Idaho Potato Commission

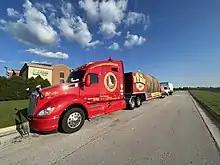
The Big Idaho Potato Truck parked in Bowling Green, Ohio

In 2012, to mark its 75th anniversary, the IPC unveiled the "Big Idaho Potato Truck"—a touring flatbed truck carrying a -tall potato sculpture. The truck was originally intended to tour supermarkets across the United States throughout the year, and be retired afterwards. However, positive public reception to the Potato Truck led to it becoming a long-term campaign; the truck would make stops at sporting events and other public events across the country, and was also featured in the IPC's television advertising. In June 2018, after five years, the IPC unveiled a second iteration of the potato with a more durable construction. The original potato eventually became the Big Idaho Potato Hotel in 2019, which accepts AirBnB reservations.